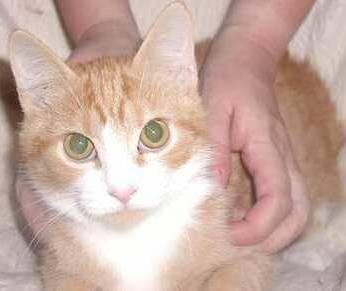
cat